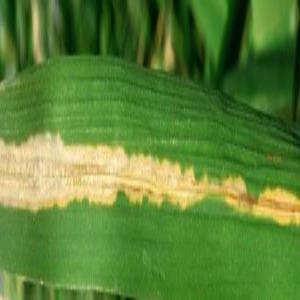
Disease: Bacterialblight